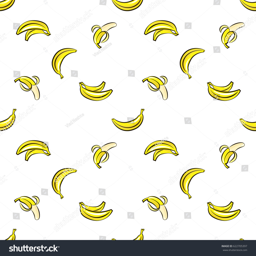
vector seamless pattern with hand drawn bananas on a white background .